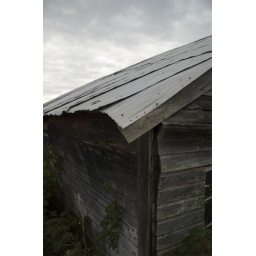
An old house off another side road in northern new hampshire